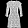
Label: Dress